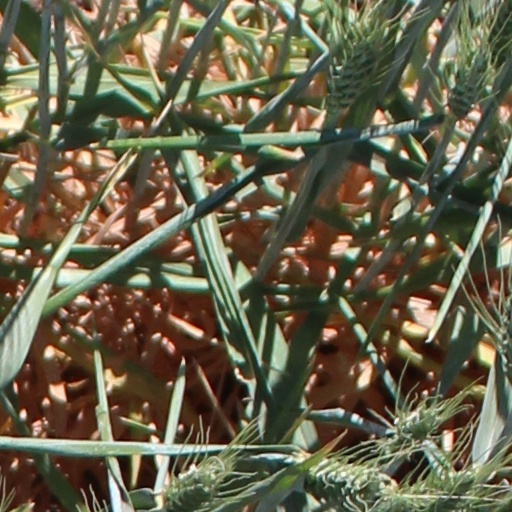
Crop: wheat